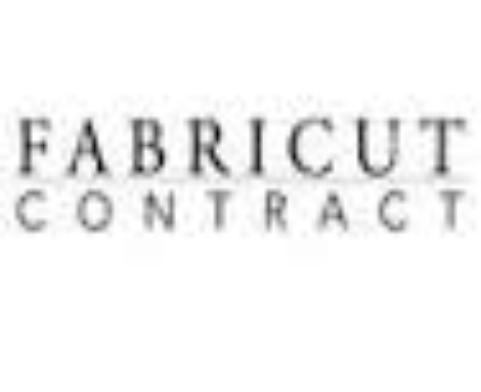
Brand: Fabricut
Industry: Necessities